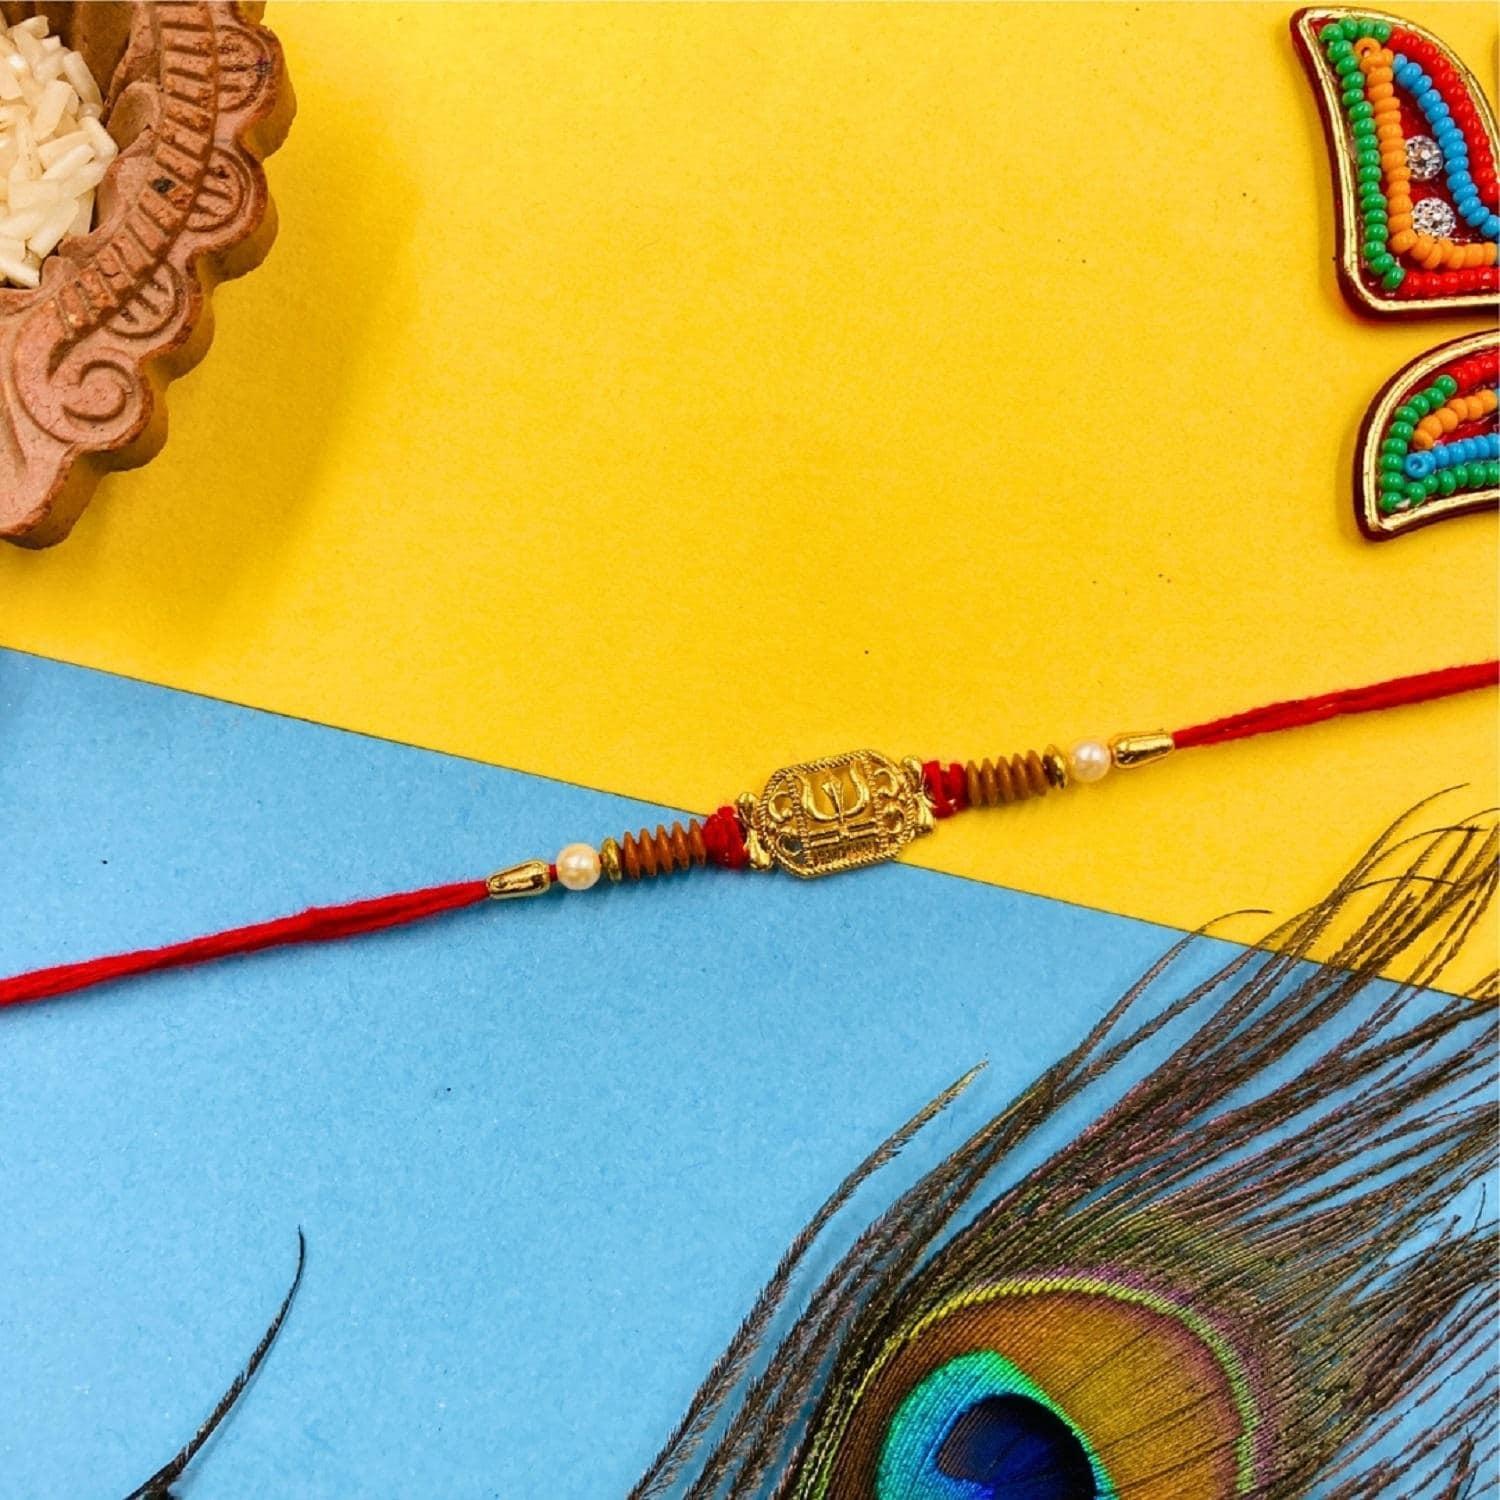
VIBRANCE Traditional Trishool Rakhi for Raksha Bandhan.
Type: Rakhis
Brand: VIBRANCE
Price: Rs. 299
 Raksha Bhandan is a celebration of the bond between a brother and sister. We specialize in creating unique rakhi designs for every brother and sister. Our rakhi collection ranges from traditional to modern designs, all of which are handcrafted with love and care. We strive to make each Raksha Bhandan special for our customers by providing the perfect rakhi for their loved ones. With our wide range of designs and styles, you can find the perfect rakhi for your brother or sister. Shop with us today to make your Raksha Bhandan magical. The design of the delivered product or parts of it may vary slightly from what is shown in the image.
Features: Hand crafted pearl and crystal studded rakhi Multicolor Rakhi,Special Multi colour Designer Rakhi for Brother / Bhabhi / Kids,Includes roli chawal and free greeting card,Rakshabandhan Special Card,Comes with Roli Chawal & Best Wishes Greeting Card in best packaging